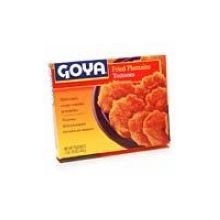
Item Name: Goya Tostones, 40 Ounce -- 6 per case.
Bullet Point: Ships frozen, CANNOT be cancelled after being processed.
Product Description: Goya Tostones, 40 Ounce -- 6 per case. Bananas MadurosLos tostones are made with green plantains, sliced and then fried to create this classic side dish Latino. Goya brings frozen ready to heat and serve in just minutes.
Value: nan
Unit: None

Price: 118.57